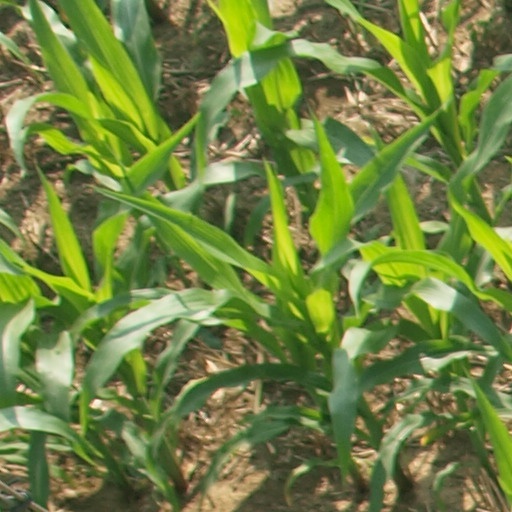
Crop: maize; corn